Krukowski Quarry

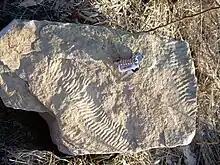
"Climactichnites" burrow

Krukowski Quarry is a quartzite sandstone quarry near Mosinee, Wisconsin. In the late Cambrian period (510 m.y.a), this area was a beach and shoreline, and the quarry is well known for abundant fossil impressions of "Climactichnites", "Protichnites", and beached jellyfish, "Scyphozoan Medusae". Pre-Devonian evidence of this jellyfish is exceedingly rare; this location and one in New Brunswick hold the only known fossils. The fossilized tracks of "Climactichnites" and "Protichnites" are also amongst the best preserved examples in the world. No fossilized remains of the either animal exist, making them enigmatic species. The quality and quantity of these fossil tracks in the quarry are extremely valuable to paleontologists.